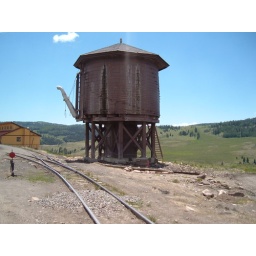
Osier Mountain water tower for Cumbres/Toltec train tour in Southern Colorado and Nothern New Mexico.